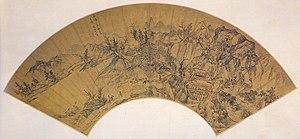
Paysage. Eventail. Couleurs sur papier d'or. H: 18cm
Wen Boren ou Wen Po-jen, surnom: Decheng, noms de pinceau: Wufen, Baosheng et Sheshan Laonong, né en 1502, mort en 1575 ou probablement en 1588 comme le laisse supposer la datation de certaines de ses œuvres. L'écart est important mais les investigations d'experts et d'historiens le réduiront plus précisément. Peintre Chinois, dynastie Ming, XVIᵉ siècle.